Nwankwo Kanu

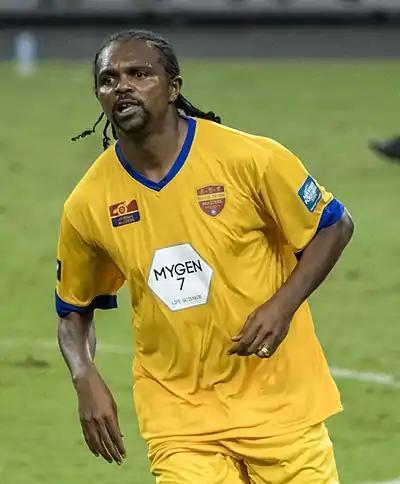
Kanu in a friendly in 2017

Nwankwo Kanu (born 1 August 1976) is a Nigerian former professional footballer who played as a forward. He was a member of the Nigeria national team, and played Iwuanyanwu Nationale in his native Nigeria. He also played for Ajax, Inter Milan, and spent the majority of his career in the Premier League, playing for Arsenal, West Bromwich Albion and Portsmouth. He is widely considered one of the greatest African footballers of all time.